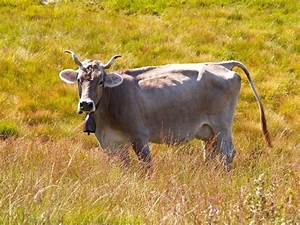
Label: cow